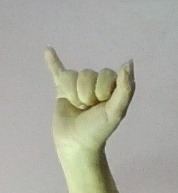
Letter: ya